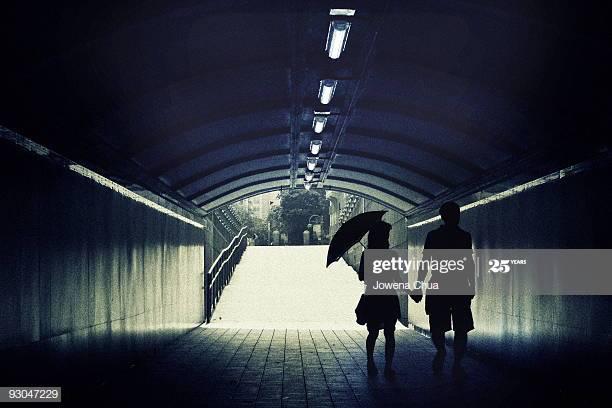
couple walking inside a tunnel
Relation: Visible, Action